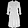
Label: Dress